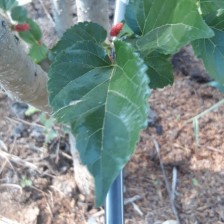
Variety: ChiangMai60